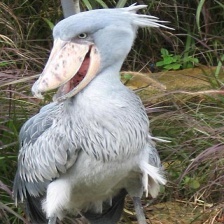
Species: SHOEBILL
Scientific name: BALAENICEPS REX